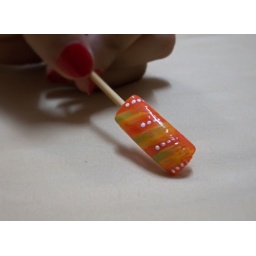
Nail art in bright orange with hints of yellow and green perfect for summers.